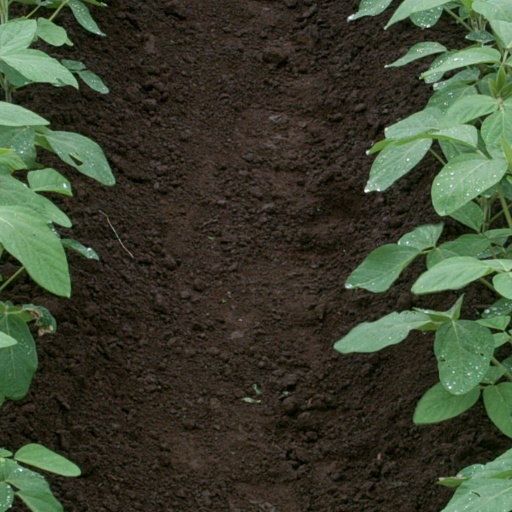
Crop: soybean